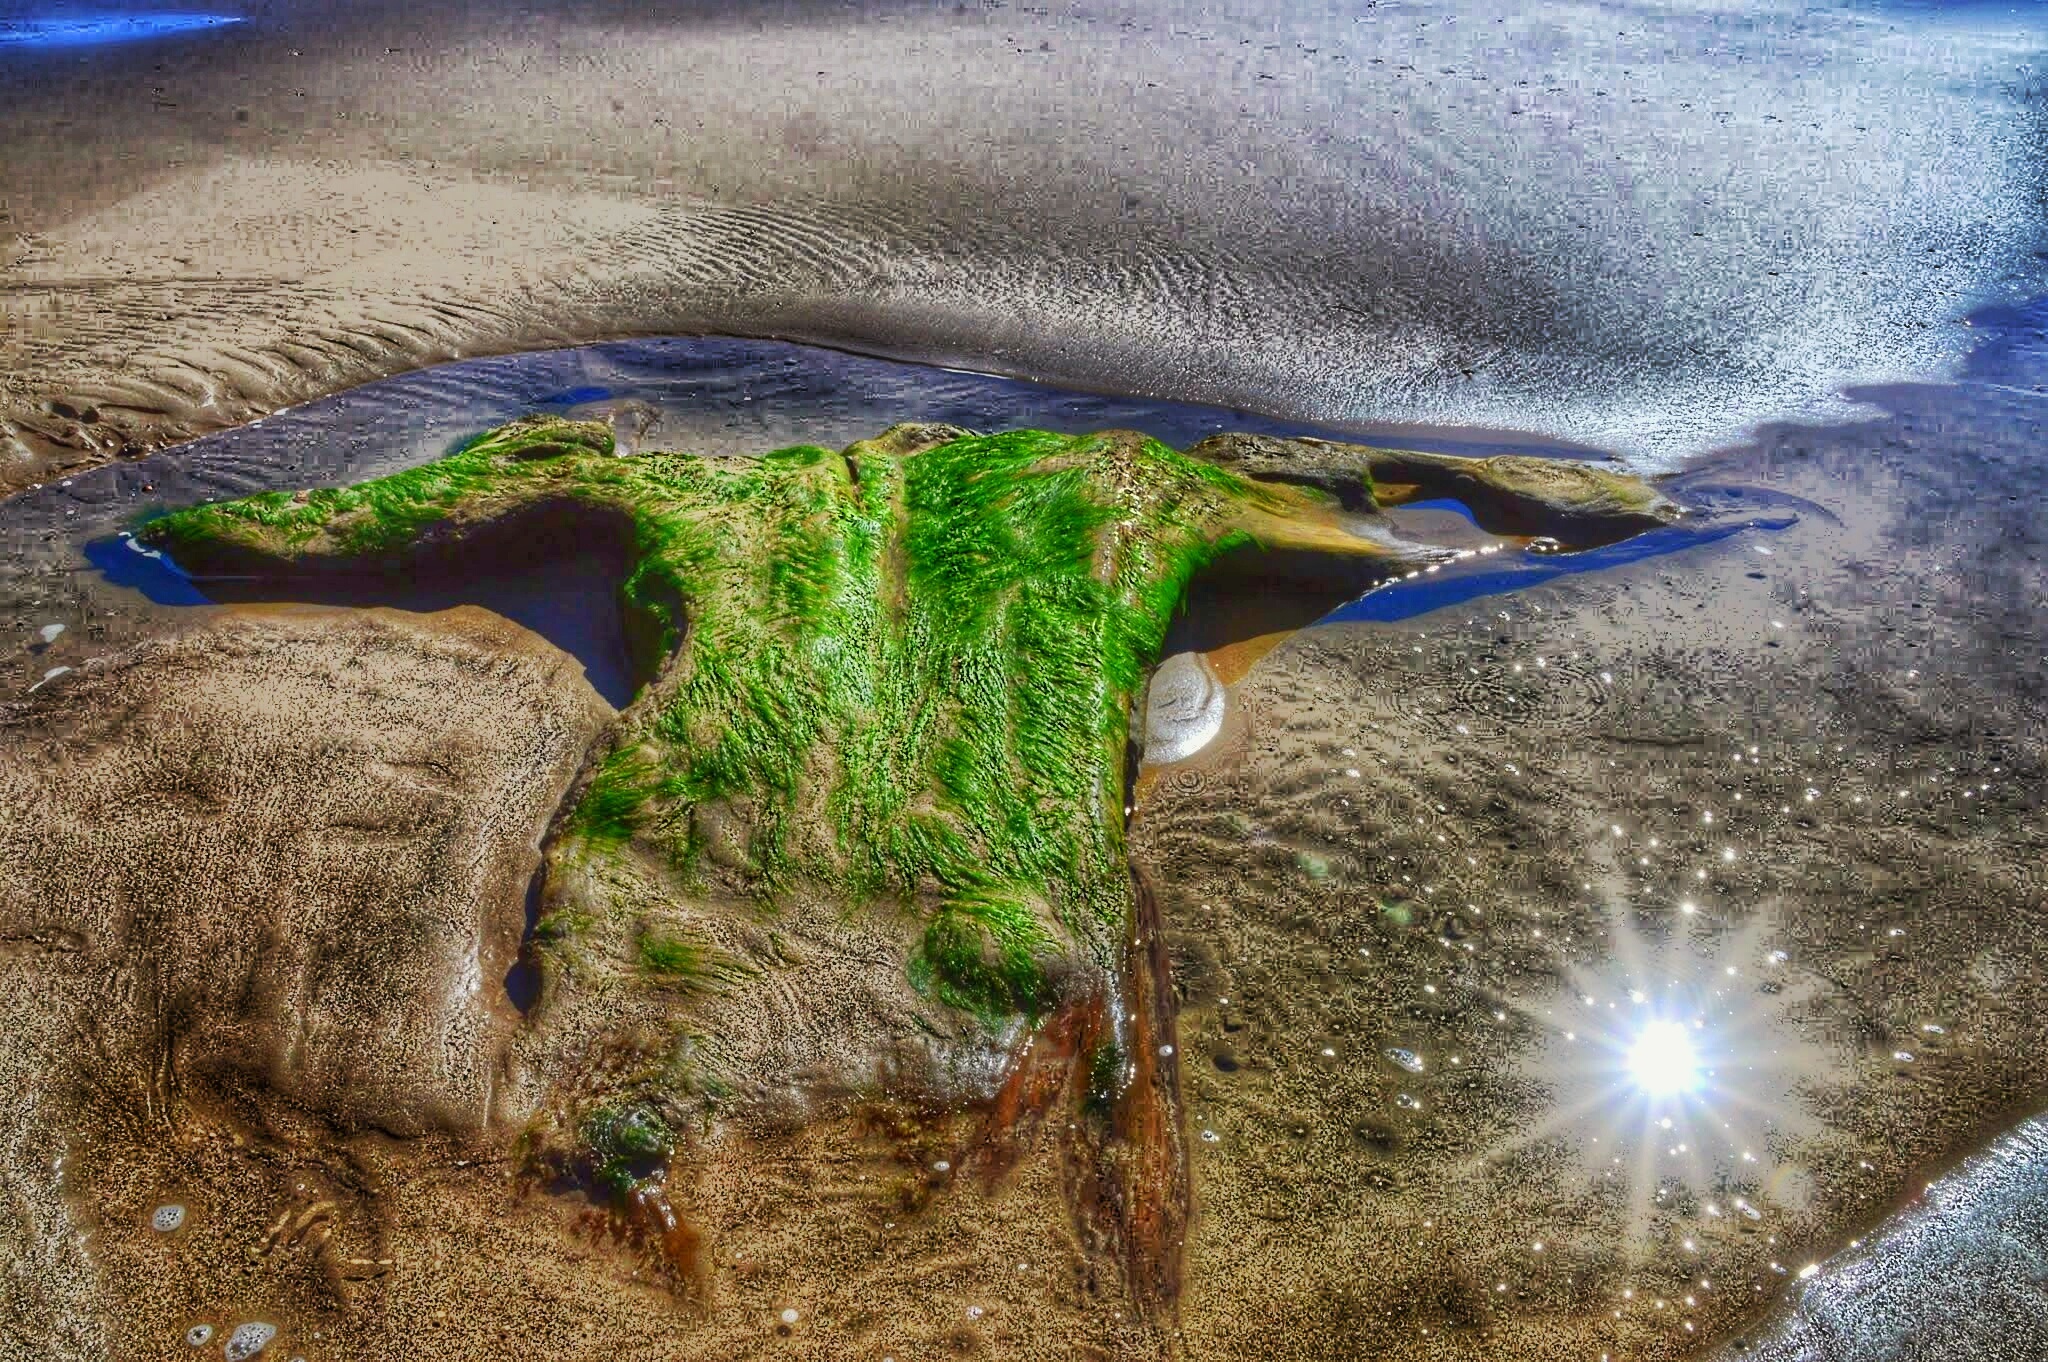
screenshot